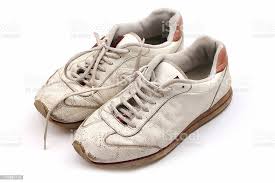
Waste category: shoes